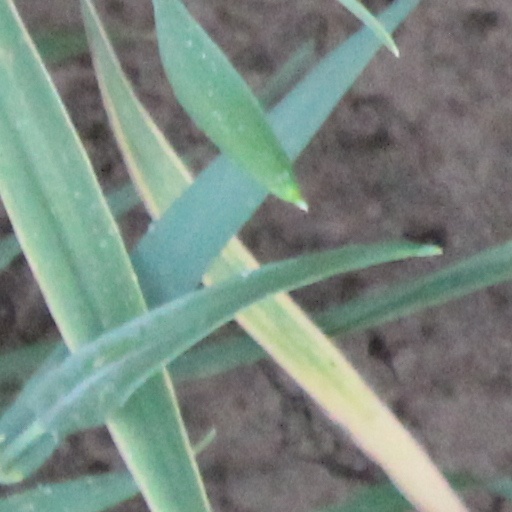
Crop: wheat